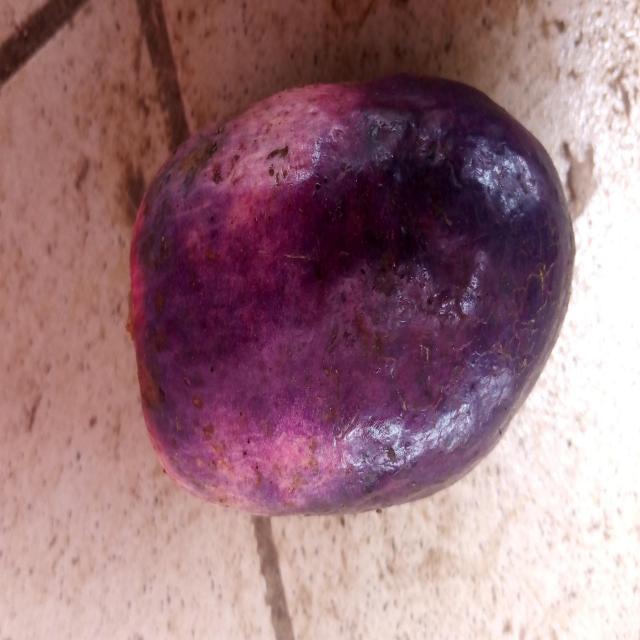
Plum grade: unripe